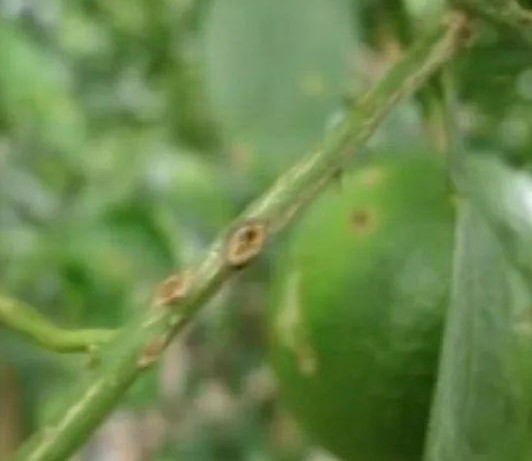
Plant: Citrus
Disease: citrus canker